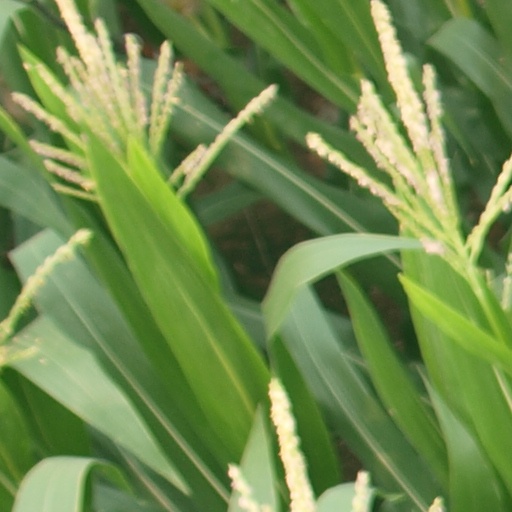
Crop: maize; corn